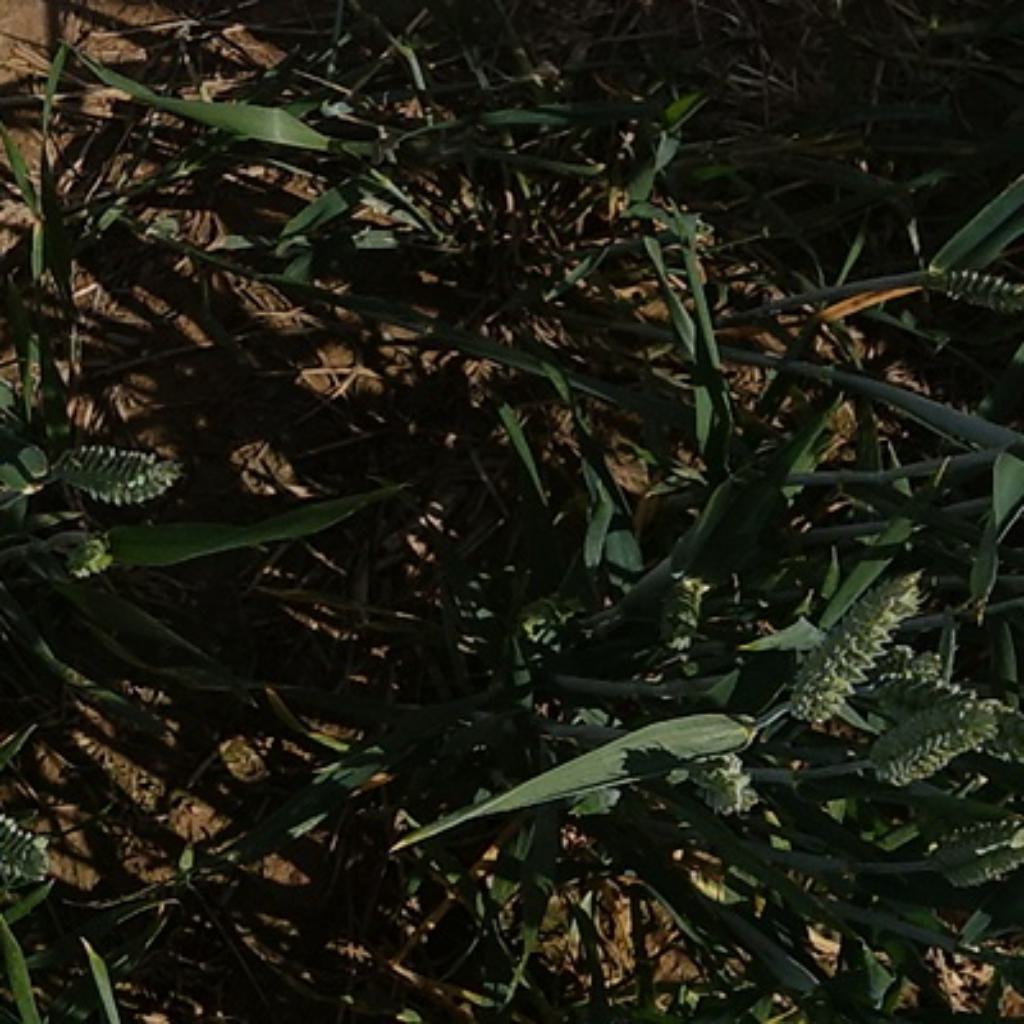
Country: France
Location: VLB
Wheat development stage: Filling